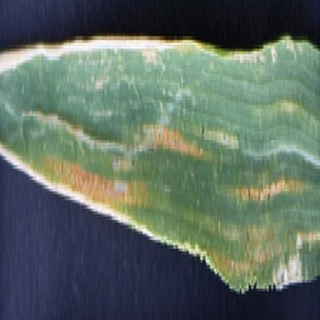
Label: wheat_yellow_rust